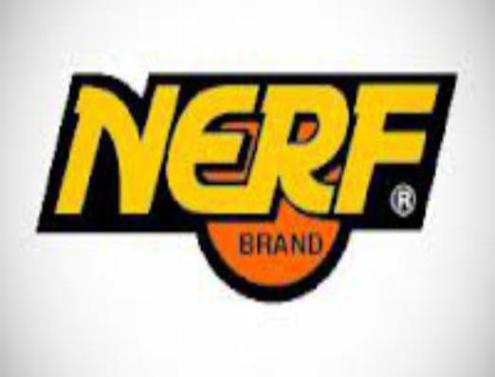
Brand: nerf
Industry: Leisure